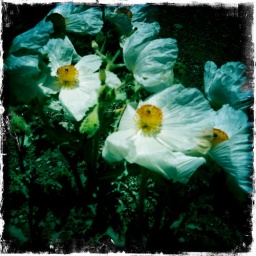
white flowers in the wind